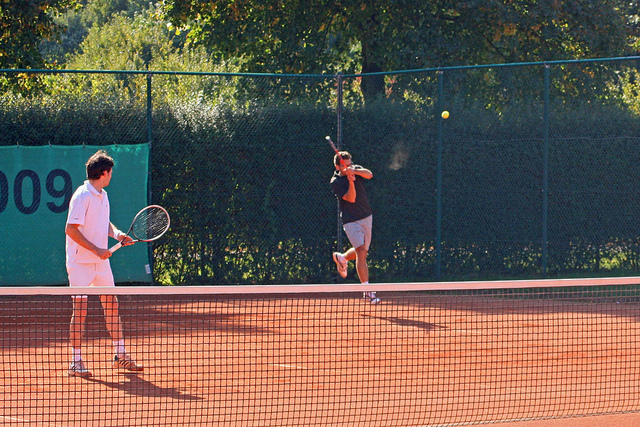
hai vận động viên tennis đang cầm vợt đấu đôi